Warren Livingstone

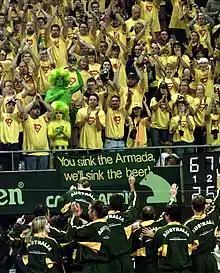
Fanatics in full force at the Davis Cup in Barcelona, December 2000

In 1997 he founded the Fanatics to cater for sports fans that follow Australian teams and athletes around the world.